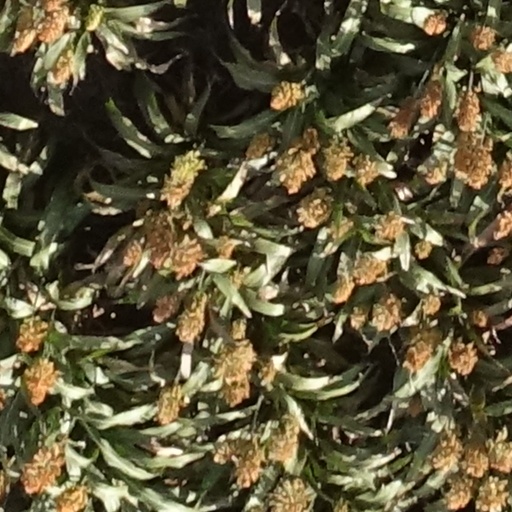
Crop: sorghum